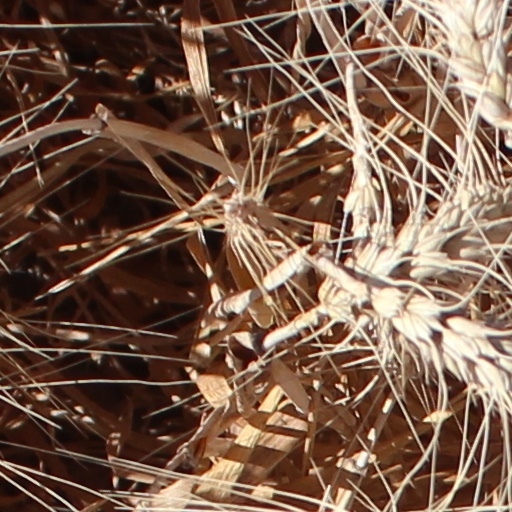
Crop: wheat